Terrorism in India

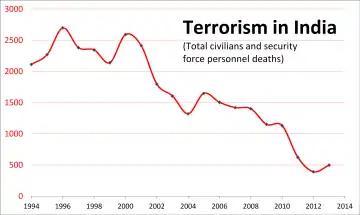
Terrorism trend in India – Terror attack caused civilian and security personnel deaths per year from 1994 to 2013.

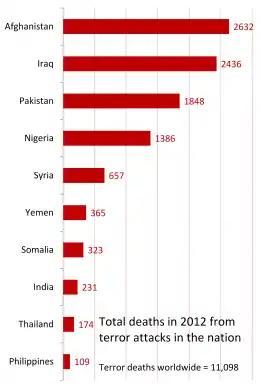
2012 US State Department figures on the total civilian deaths by terror attacks in India and other countries.

Terrorism in India, according to the Home Ministry, poses a significant threat to the people of India. Compared to other countries, India faces a wide range of terror groups. Terrorism found in India includes Islamist terrorism, ultranationalist terrorism, and left-wing terrorism. India is one of the countries most impacted by terrorism.